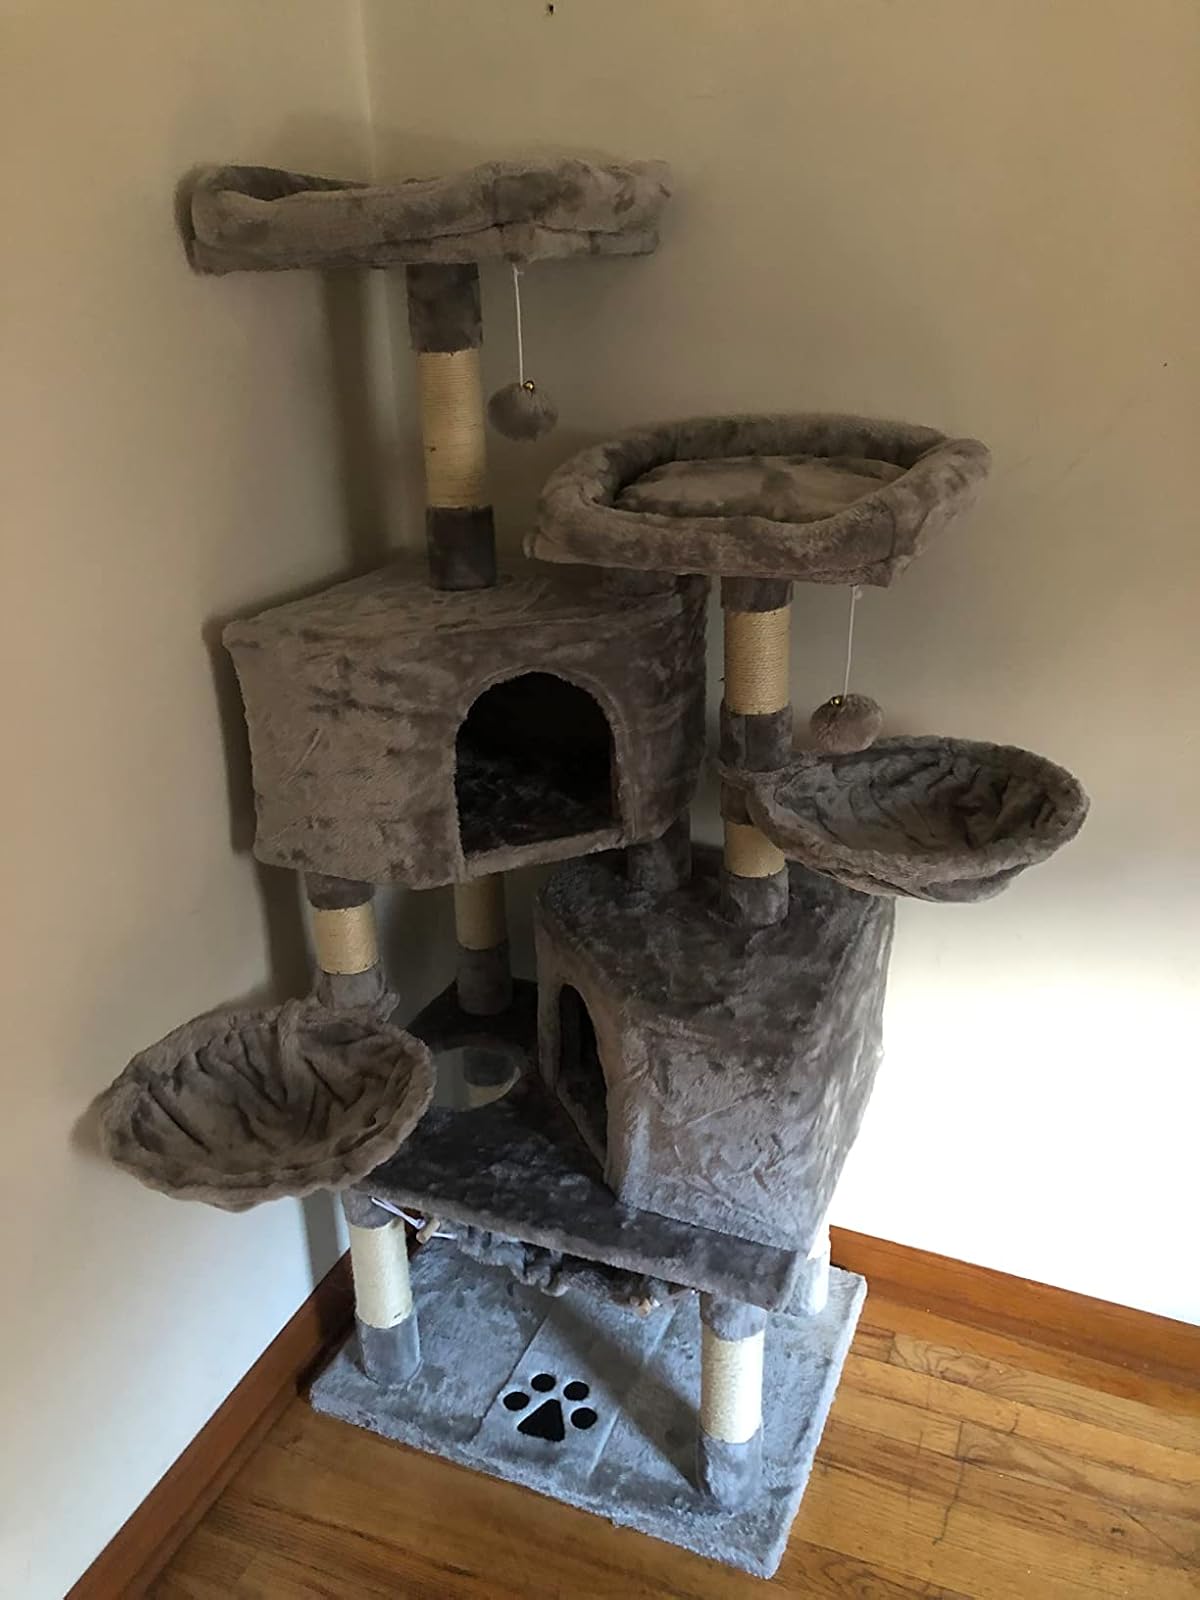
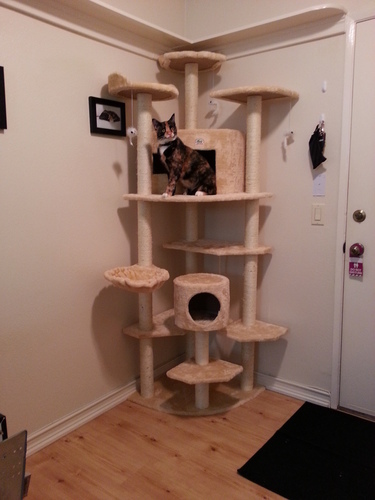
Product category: items_cat tree
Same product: no